Andromeda (constellation)

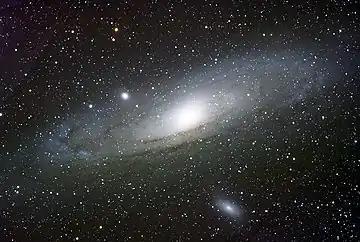
M31, the Great Galaxy of Andromeda.

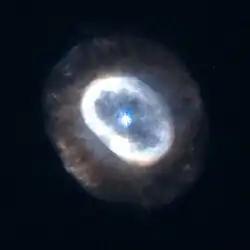
The Blue Snowball Nebula as seen through the Hubble Space Telescope.

Of the stars brighter than 4th magnitude (and those with measured luminosity), Andromeda has a relatively even distribution of evolved and main-sequence stars.